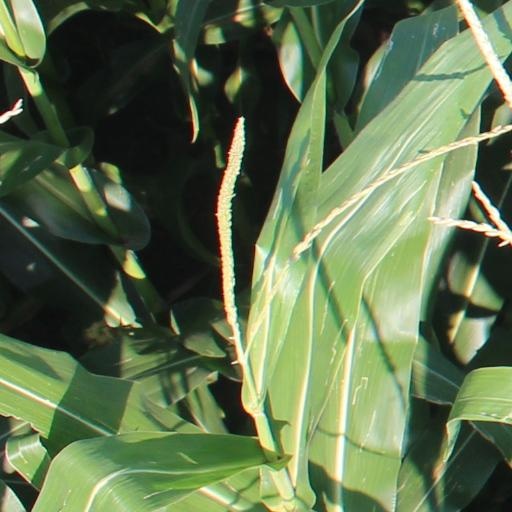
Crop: maize; corn